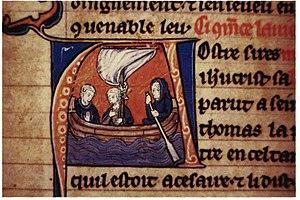
Lettre ornée de LA LÉGENDE DORÉE de Jacques de Voragine. Le pigment rouge de l'encre est du cinabre (Devezeux et als, 2002)
Le cinabre est un pigment de teinte rouge vermillon obtenu par broyage et lévigation de l’espèce minérale de sulfure de mercure(II).
Une lettre ornée est une lettre avec des ornements, similaires à des prolongements de tracé ou des empattements exagérés. Le trait plus représentatif de la lettre ornée est la présence des imbrications harmonieuses qui mêlent des traits du naturalisme et effets décoratifs. Ce type de lettre naît pour rendre hommage au propriétaire du livre. L’ornement, appelé cadeau en calligraphie française classique, est partie intégrante de l’écriture manuscrite. Des polices typographiques inspirées de l’écriture manuscrite, en particulier des italiques, peuvent être dotées d’ornements plus simples, mais également des polices de tous styles.